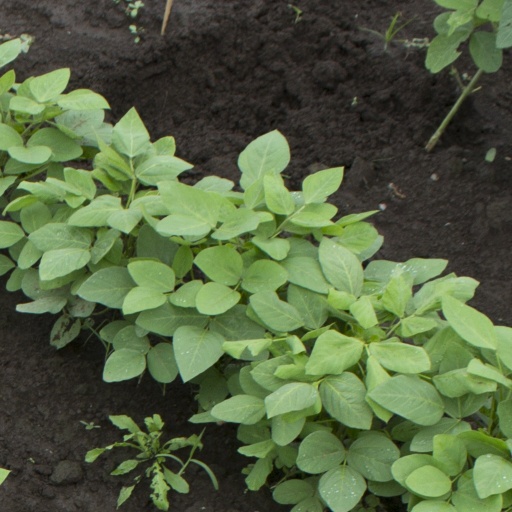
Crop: soybean